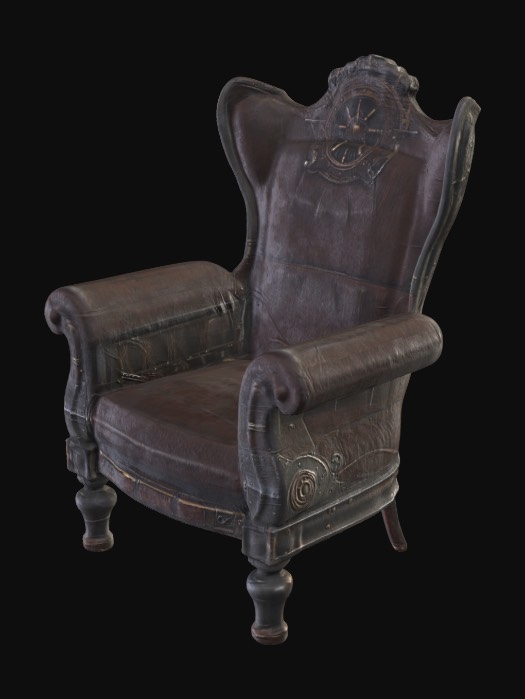
미적 점수 (1~10점): 9